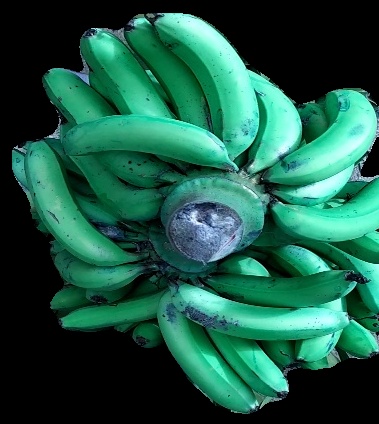
Variety: pachbale
Grade: grade3